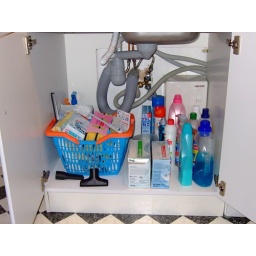
under the kitchen sink after